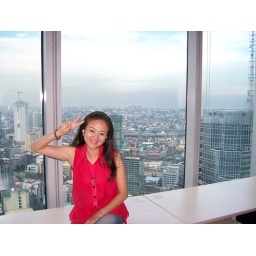
Hang in my office on the 40th floor of PBCom in Makati, Philippines.